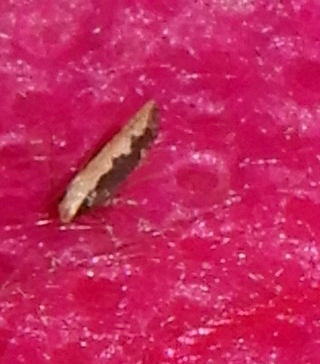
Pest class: diamondback_moth